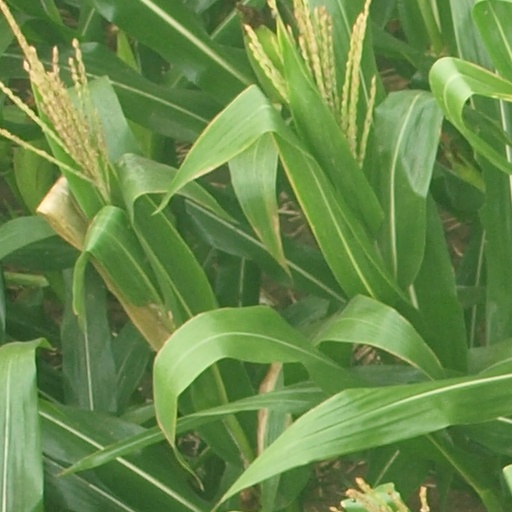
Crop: maize; corn